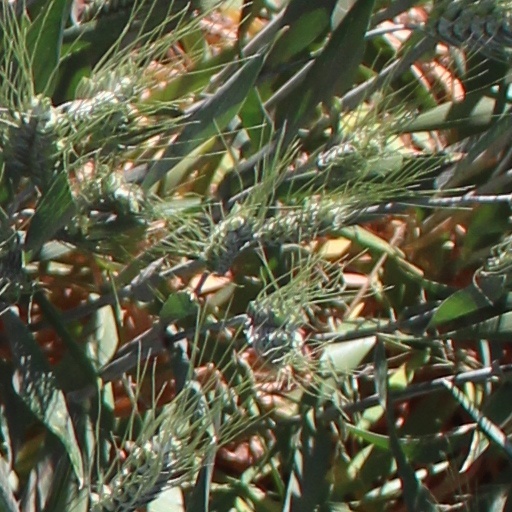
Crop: wheat